Romanian railway services

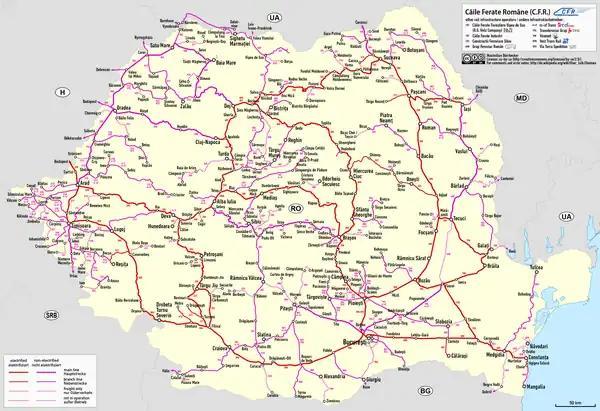

Romanian railway services is an index page of all the rail services operated in Romania.